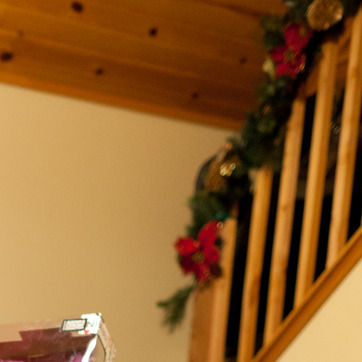
Material: painted